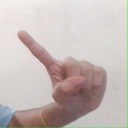
अक्षर: ए